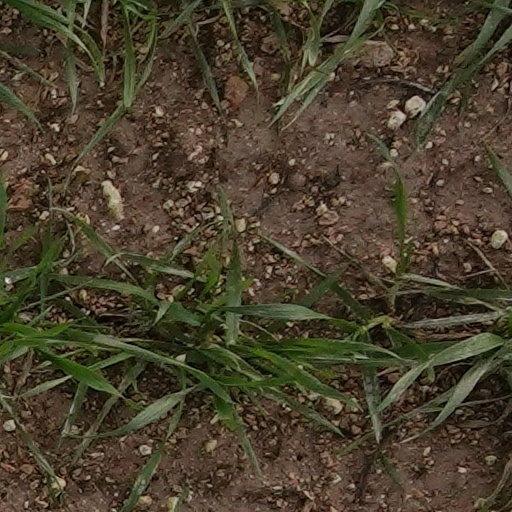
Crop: wheat